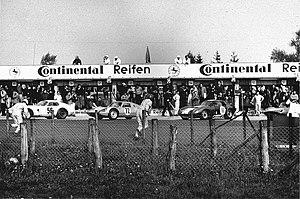
Un départ arrêté est un départ de course, notamment en sports mécaniques, dans lequel toutes les concurrents sont arrêtés.
Les 1 000 km du Nürburgring sont une épreuve d'endurance réservée aux voitures de sport et voitures Grand-Tourisme, qui se tient chaque année sur le tracé du Nürburgring en Allemagne. Après avoir longtemps été l'une des épreuves phare du championnat du monde des voitures de sport, les 1 000 km redeviennent une épreuve du championnat du monde d'endurance en 2015, sous le nom des 6 Heures du Nürburgring.